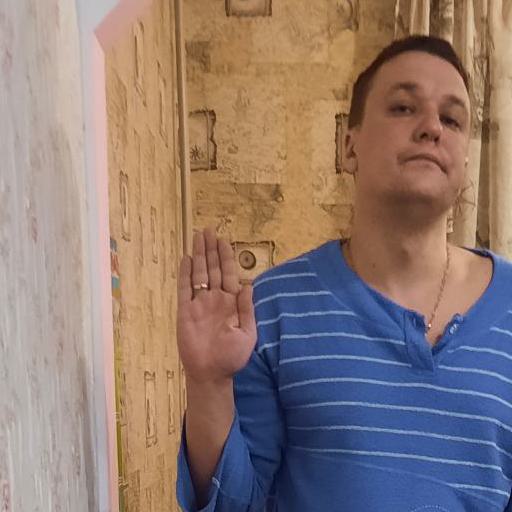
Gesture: stop